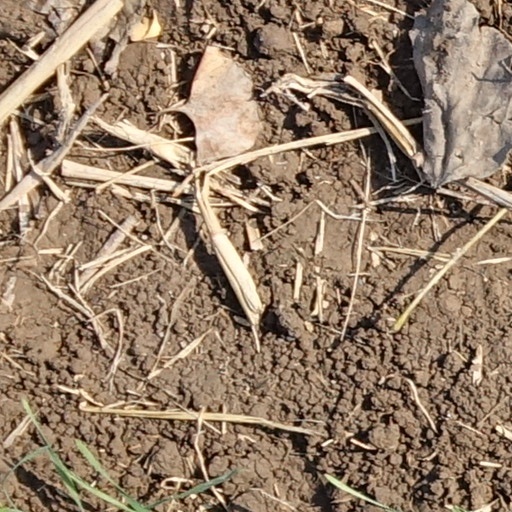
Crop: wheat